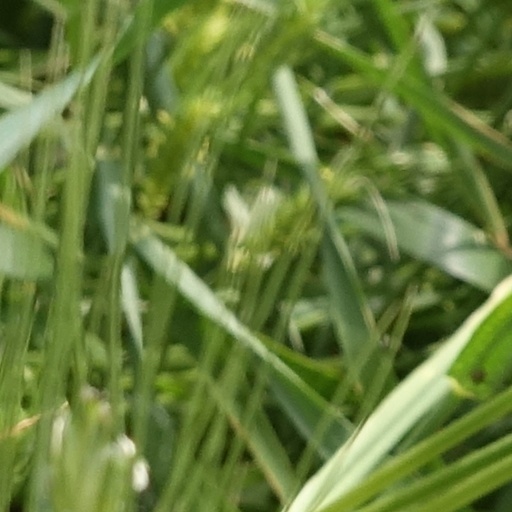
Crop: wheat